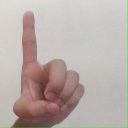
अक्षर: ड